Ariko Inaoka

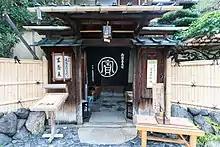
Entrance to the soba shop Honke Owariya

Inaoka returned to Kyoto in 2011. She is the current and sixteenth owner of Honke Owariya, founded in 1465 and the oldest soba restaurant in Kyoto and perhaps the whole of Japan. She follows this tradition from her father, the fifteenth owner, and her grandfather, the fourteenth.